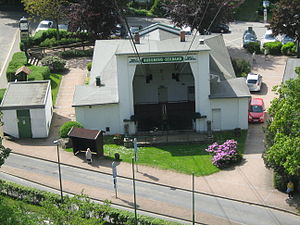
Burgberg Svævebane / Billedgalleri
Burgberg Svævebanes dalstation set fra svævebanekabine, maj 2009.
Burgberg Svævebane er en svævebane i Bad Harzburg, Niedersachsen, Tyskland. Bad Harzburg ligger i Harzens nordlige udkant.